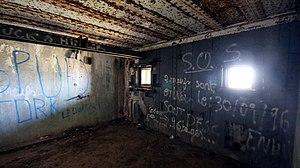
La chambre de tir de la casemate Seelberg Ouest
La casemate du Seelberg Ouest est une casemate d'intervalle simple sur deux niveaux CORF de la ligne Maginot, située sur la commune de Petit-Réderching, dans le département de la Moselle.